Question: Please indicate a possible affordance area of drink_with_cup that can be used for drinking
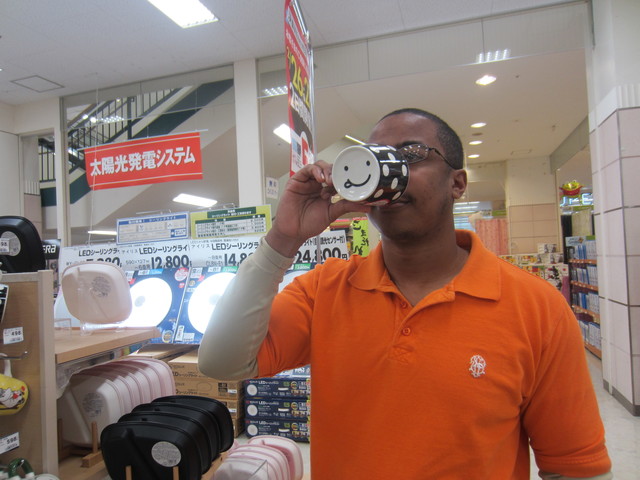
Answer: [326.5, 141, 408.5, 201]